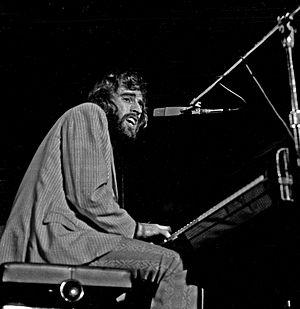
Richard Manuel était un compositeur canadien, chanteur et multi-instrumentiste, surtout connu pour ses contributions comme membre du groupe The Band.